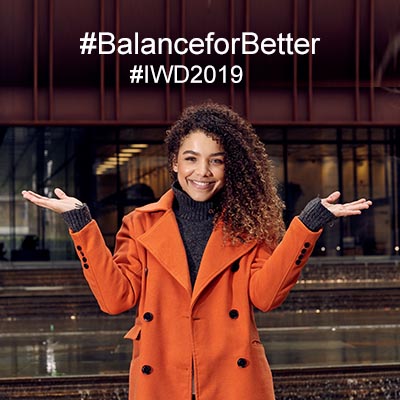
Gender: women